Uniform number (Major League Baseball)

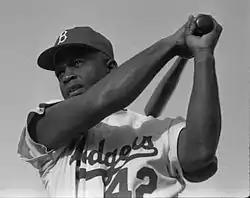
Jackie Robinson of the Brooklyn Dodgers wearing a uniform with his distinctive #42 in 1954

Players, managers, coaches, or other figures with notable contributions to a given team will sometimes have their uniform number retired such that the number is never reissued by that team. Only the individual with the retired number can wear that number upon a potential return to that team. Generally, such retirements are reserved for those individuals whose performance and impact were notable not just to a single team, but to Major League Baseball as a whole.